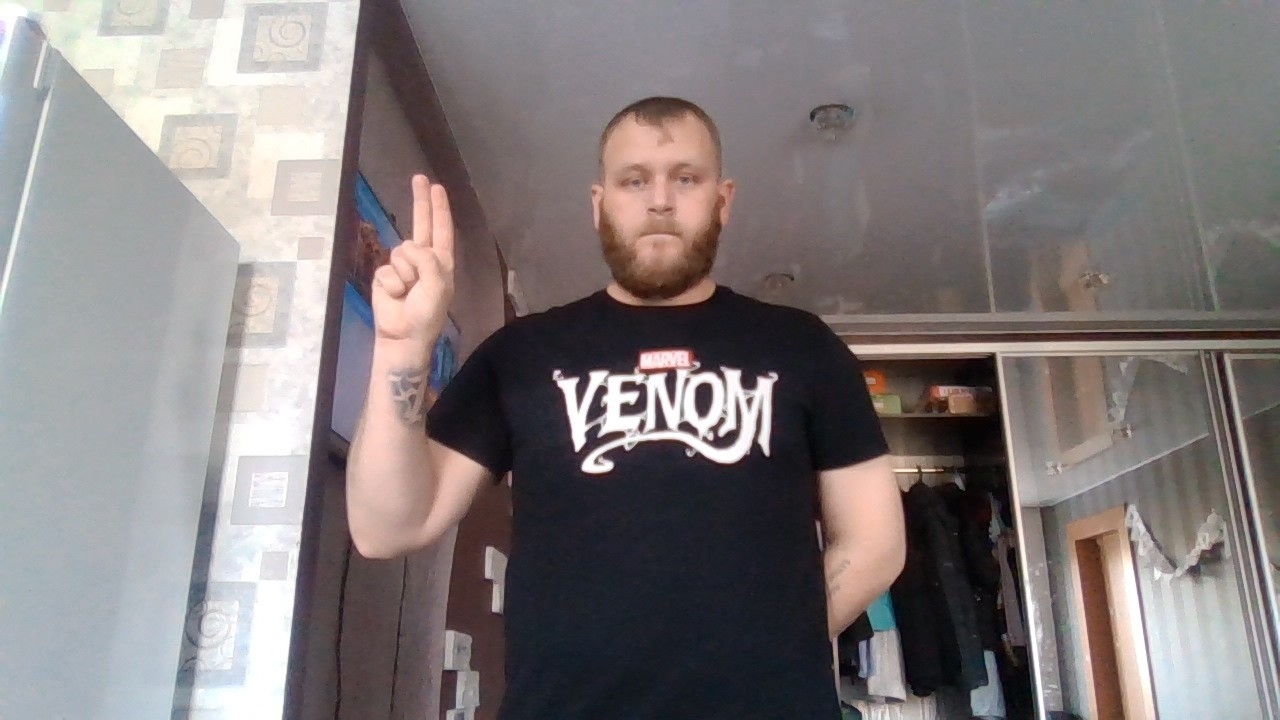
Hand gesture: two_up